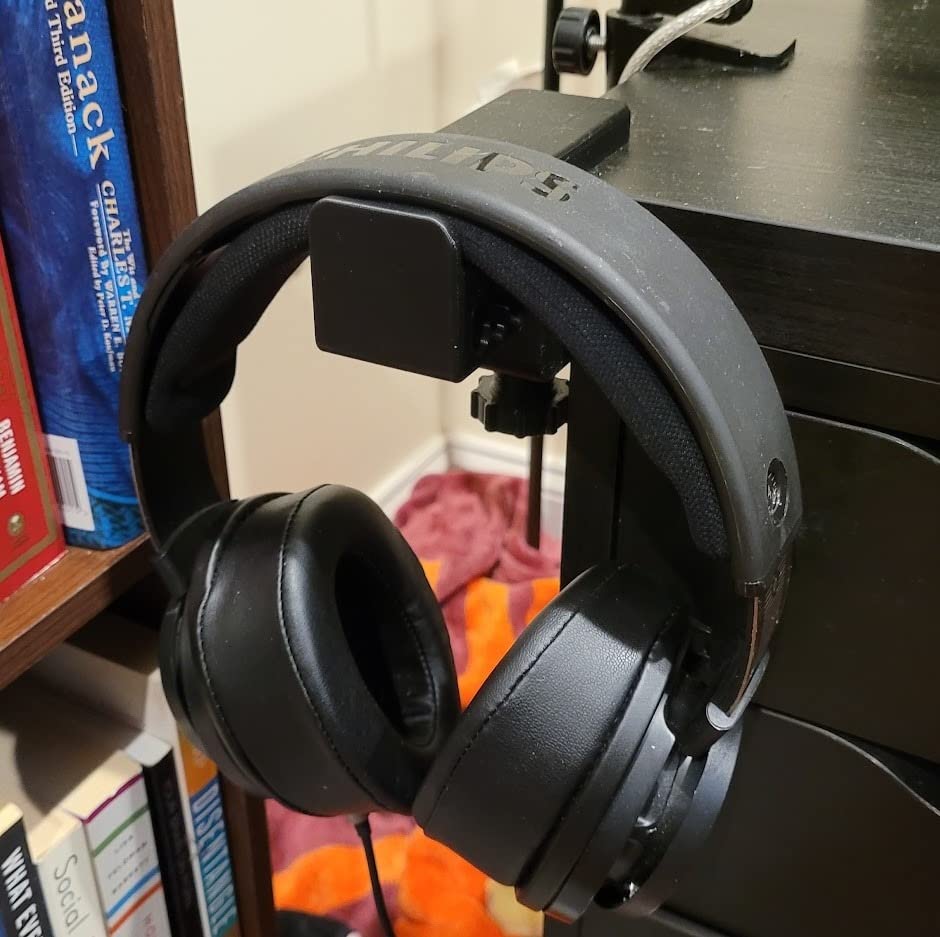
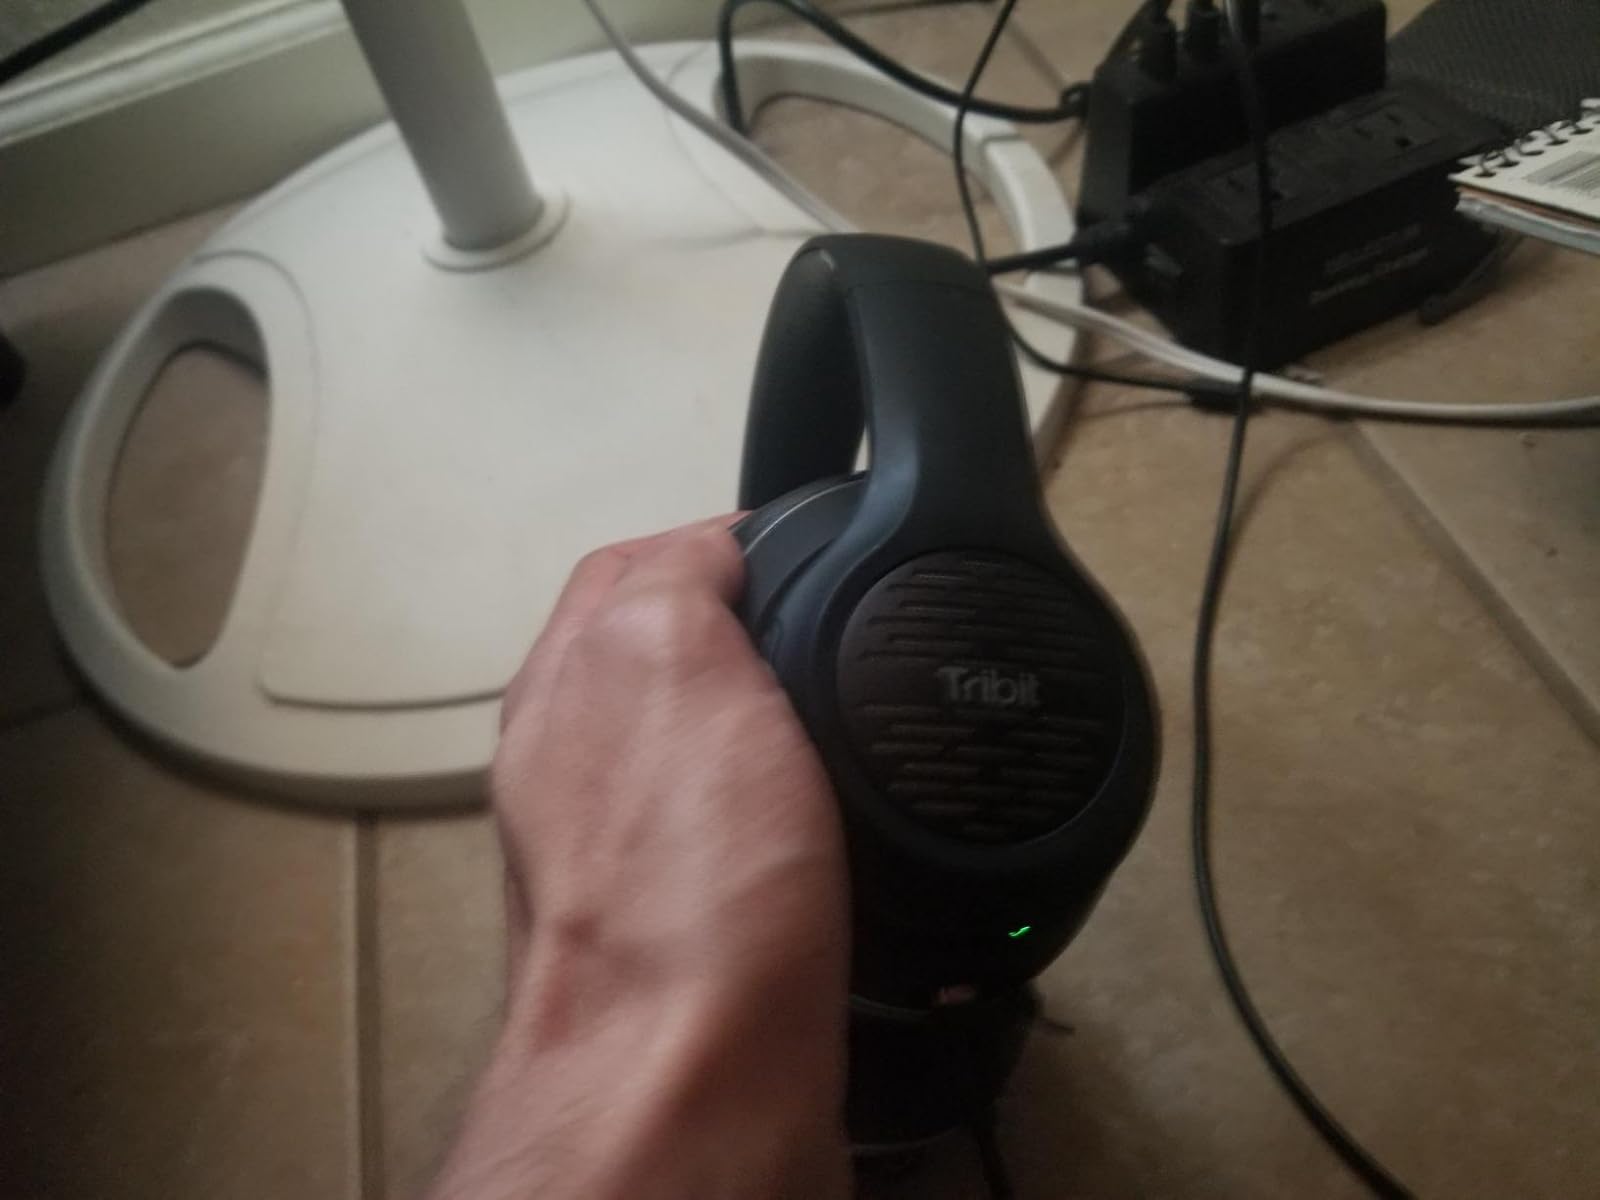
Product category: headphones
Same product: no